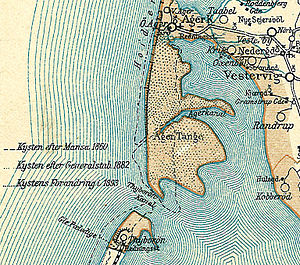
Aggerkanalen
Agger Tange omkring 1900, med den tilsandede Agger Kanal, og tidligere kystlinjer antydet
Kort over Thisted Amt
Aggerkanalen var et indløb til Limfjorden fra Vesterhavet, der opstod ved stormfloden den 3. februar 1825. Den fra begyndelsen smalle åbning udvidedes efterhånden og tiltog både i bredde og dybde, så at den snart blev sejlbar, og 1834 passeredes kanalen af det første skib, 1849 havde den nået en bredde af ca. 440 m og var indtil 2,5 m dyb. Sejladsen igennem den var især livlig i 1850’erne, ja der var endog på den tid en direkte dampskibsforbindelse med England gennem Aggerkanalen. Højdepunktet nåede sejladsen 1855, da kanalen passeredes af 1805 skibe, og den havde en dybde af indtil 2,5 m. Men derefter aftog dybden, og sejladsen svandt ind, indtil den midt i 1860’erne helt ophørte, da en ny stormflod 1863 atter gennembrød tangen og dannede Thyborøn Kanal syd for Agger. Fra det øjeblik tilsandede den sidste mere og mere, og fra 1877 var løbet helt forsvundet.